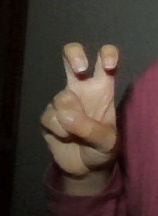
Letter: toot